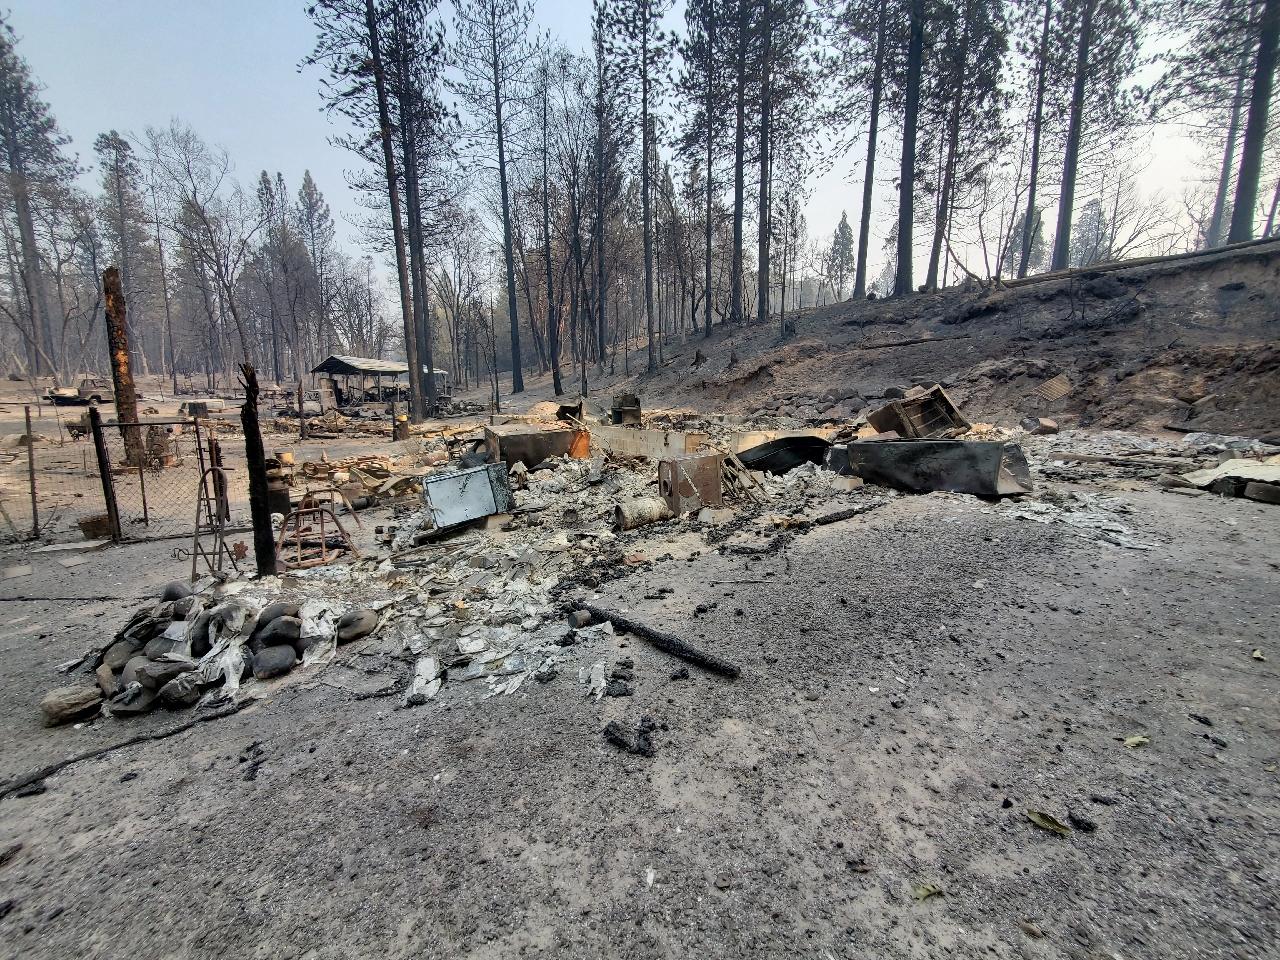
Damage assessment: destroyed